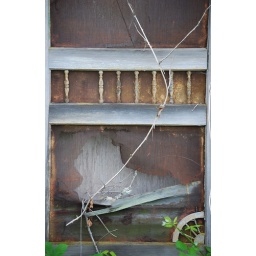
This was a screen door from an abandoned farmstead out in rural, western Oregon.